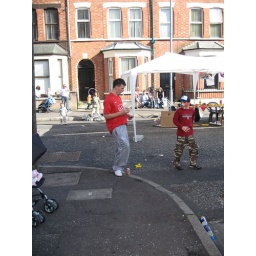
boy in red